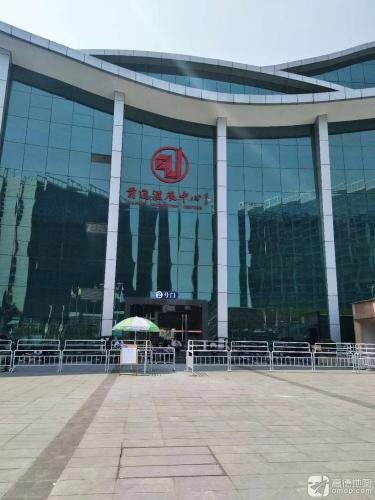
地标名称：前进汇展中心
所在城市：佛山市·顺德区